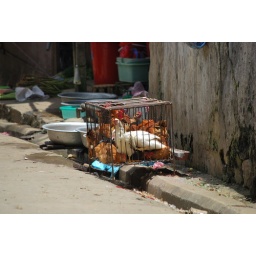
Street market Sapa - chicken in basket